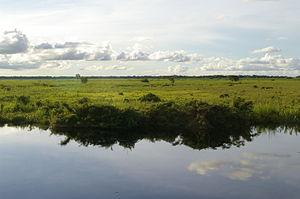
Le département de Beni est un département du nord-est de la Bolivie, situé dans l'Amazonie. Sa capitale est Trinidad.